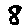
Label: 8